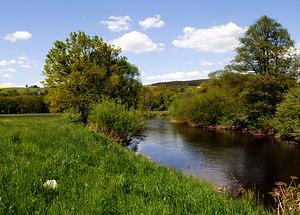
La Flöha est une rivière de Saxe dont le cours mesure 78km. C'est un affluent de la rive droite de la Zschopau. Elle prend sa source à l'est des Monts Métallifères en république tchèque à Nové Mesto et se dirige d'abord vers l'ouest en Saxe. Sa source n'est qu'à un kilomètre de celle de la Mulde de Freiberg. La Flöha se dirige ensuite vers le nord-ouest et traverse Olbernhau et Pockau. Elle se jette dans la Zschopau lorsqu'elle arrive dans la petite ville de Flöha.